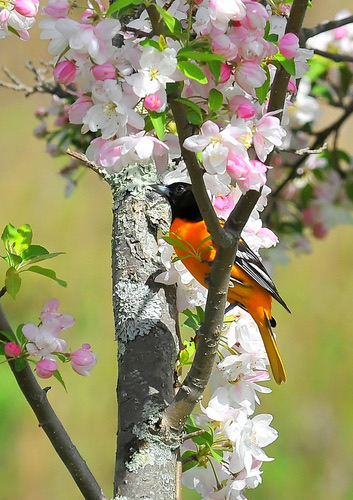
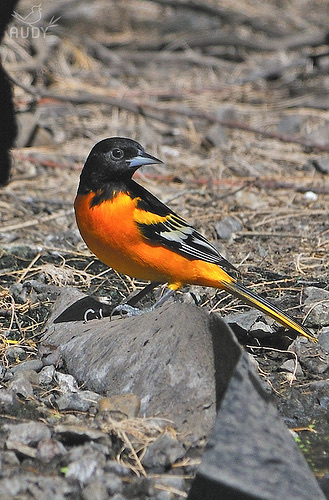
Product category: misc
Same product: yes